Hedwig Jagiellon, Electress of Brandenburg

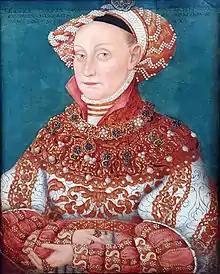
Portrait by Hans Krell (1537)

Hedwig Jagiellon (15 March 1513 – 7 February 1573) was a princess of the Kingdom of Poland and of the Grand Duchy of Lithuania, and a member of the Jagiellonian dynasty as a daughter of Sigismund I the Old. She was Electress of Brandenburg by marriage to Joachim II Hector, Elector of Brandenburg.